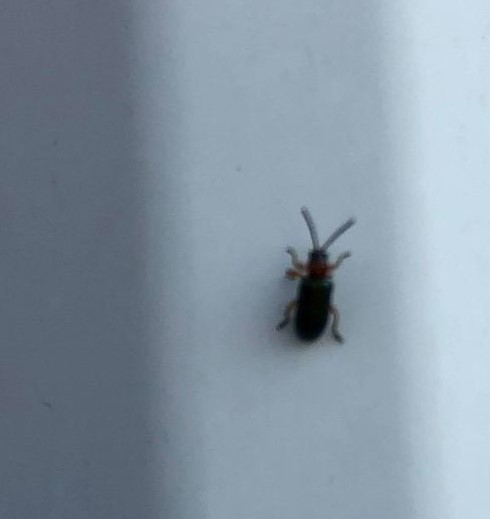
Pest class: cereal_leaf_beetle